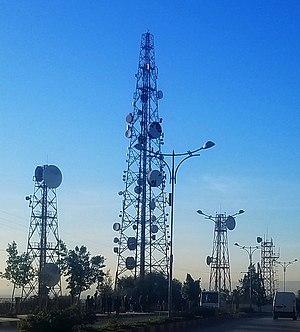
Plusieurs Antennes-relais (de radiodiffusion, d'émetteur de télévision et de téléphonie mobile) à sur les hauteurs de Chlef (Hay Nasr)
Une antenne-relais est un émetteur d'ondes radioélectriques. Il en existe trois sortes principales.l
Chlef, anciennement Castellum Tingitanum à l'époque romaine, puis El Esnam et rebaptisée Orléansville à l'époque française, est une commune algérienne située dans le nord de l'Algérie, dans la wilaya de Chlef dont elle est le chef-lieu, Chlef est à mi-chemin entre Alger, la capitale, et Oran, deuxième ville d'Algérie.